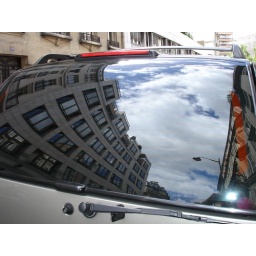
Reflexion in car window 3